Yvonne Sanson

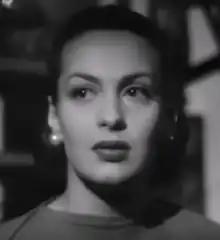
Sanson in "Chains" (1949)

Yvonne Sanson, born Fotini Sapountzakis (Greek: Φωτεινή Σαπουντζάκη 29 August 1925 – 23 July 2003), was a Greek, naturalized Italian, film actress. She appeared in 46 films between 1946 and 1972, mainly working in Italy.